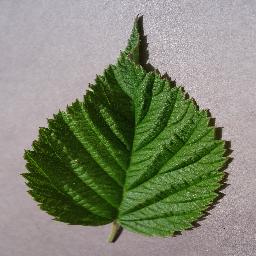
Label: Raspberry___healthy